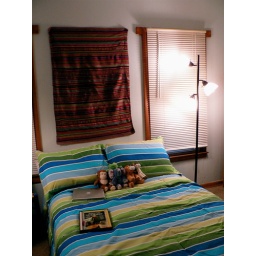
We turned the guest bedroom into the baby room. But there's still a guest bed in there.